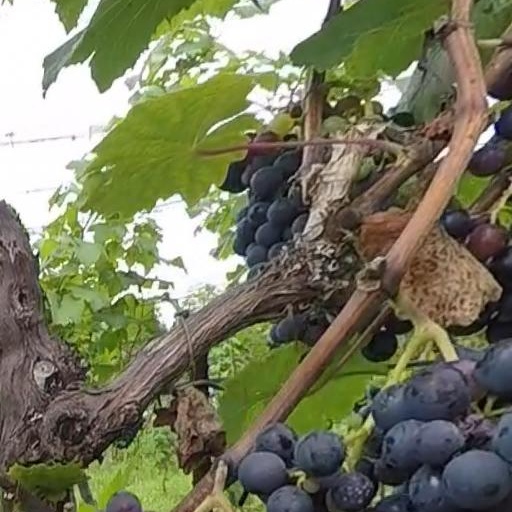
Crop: grape